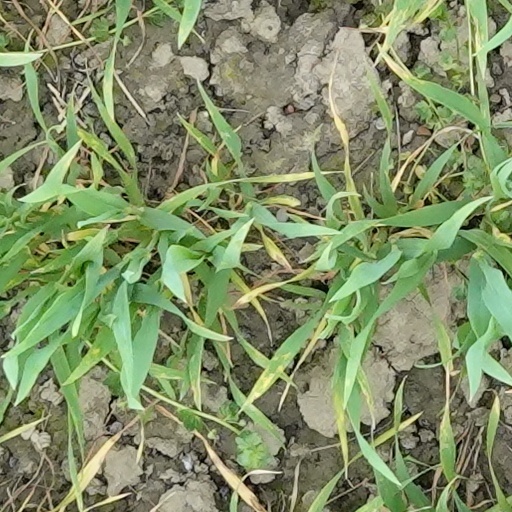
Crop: wheat